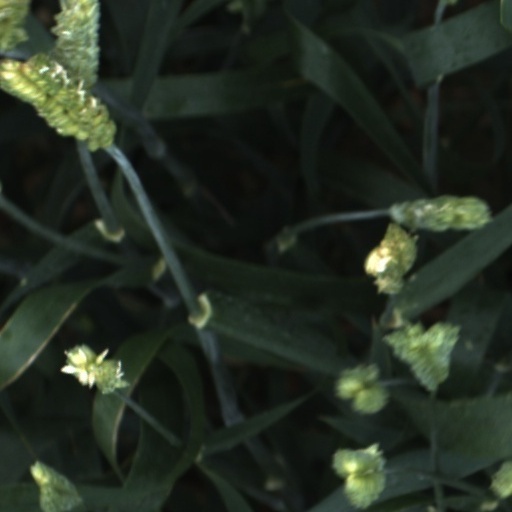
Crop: wheat